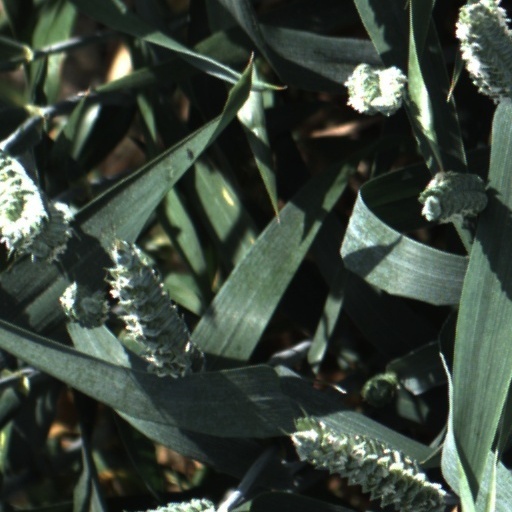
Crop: wheat